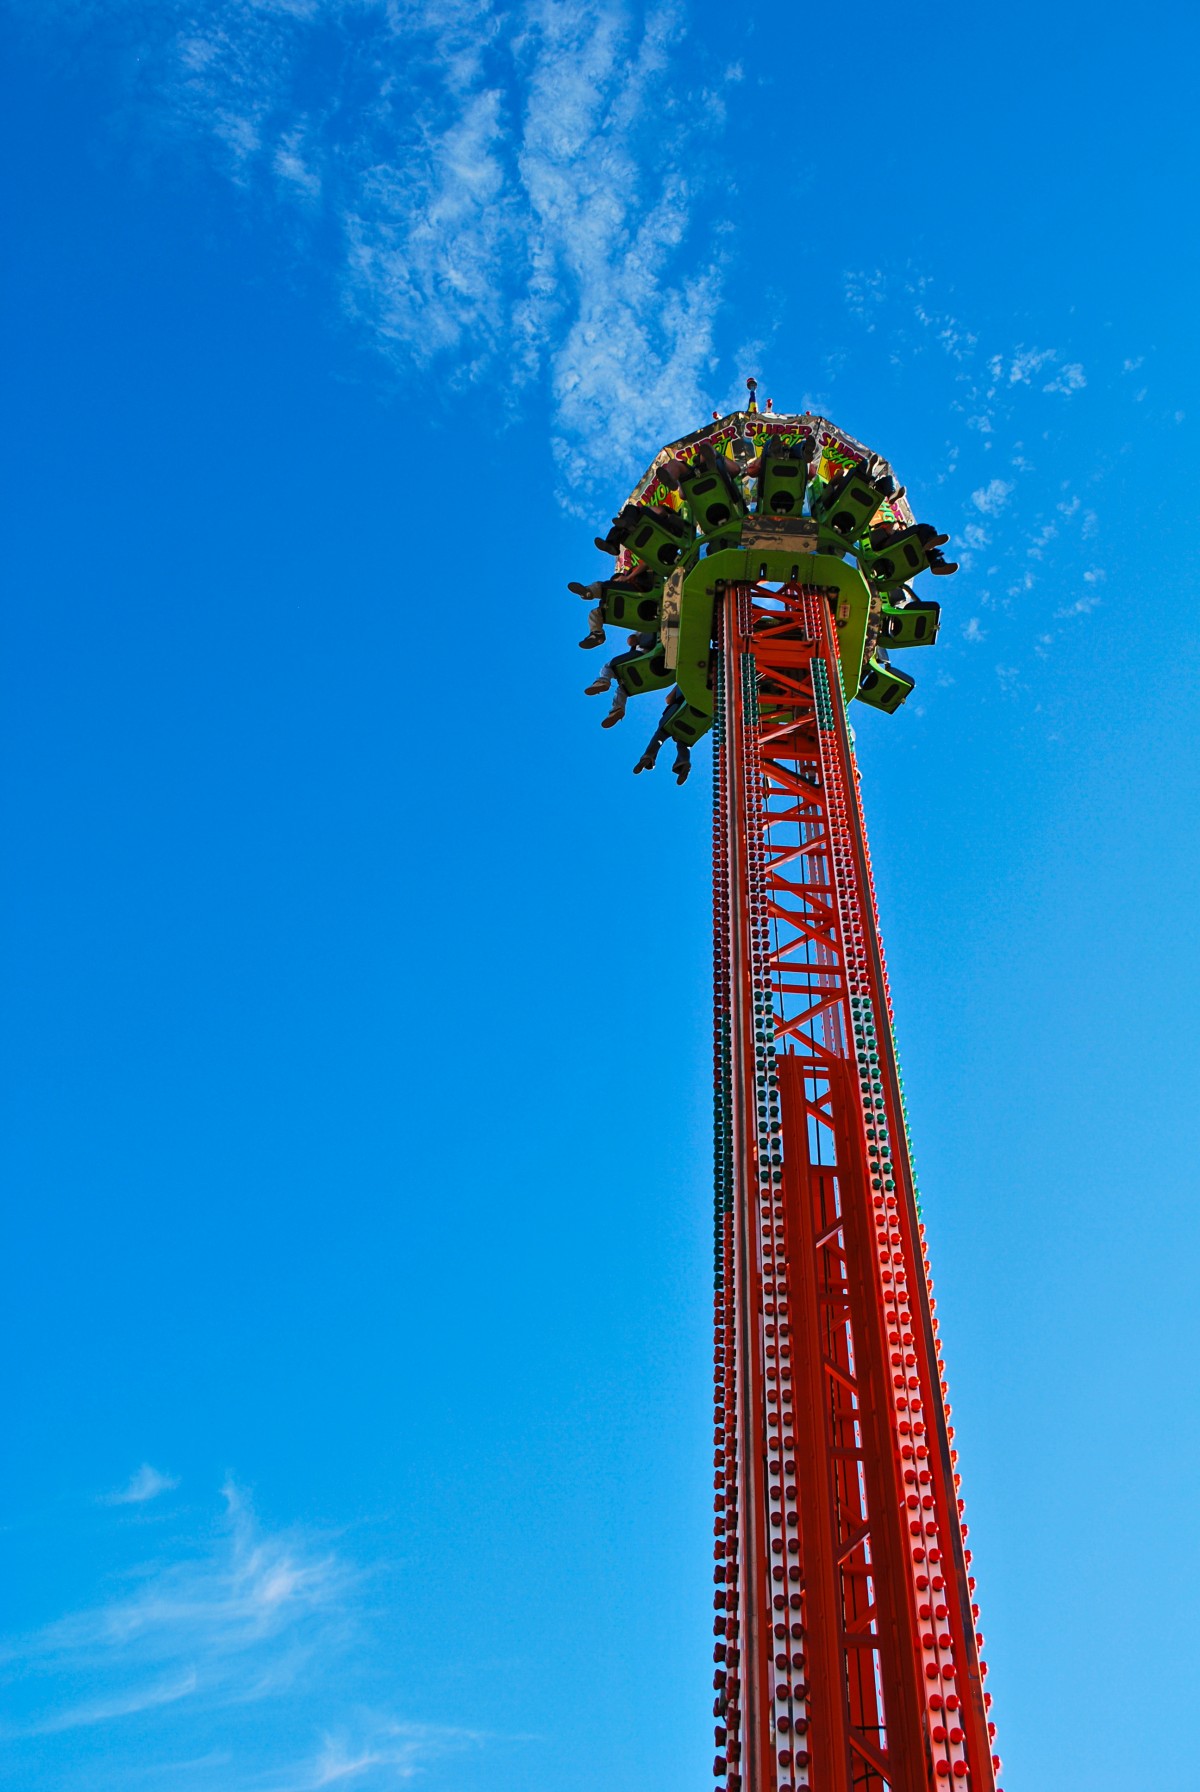
Tags: skyscraper, amusement park, tower, landmark, blue, roller coaster, amusement ride, outdoor recreation